Tadcaster Grammar School

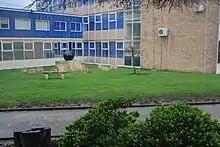
Tadcaster Grammar School buildings in 2014.

The school was founded in 1557 by Owen Oglethorpe, Bishop of Carlisle, as a boys' school in Tadcaster. It merged with Dawson's Girls' School in 1906